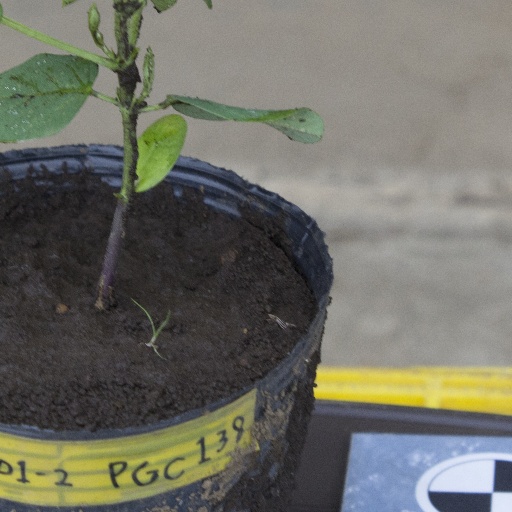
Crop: soybean